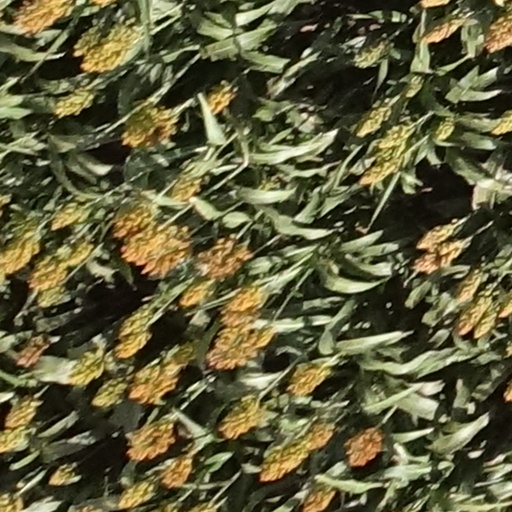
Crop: sorghum